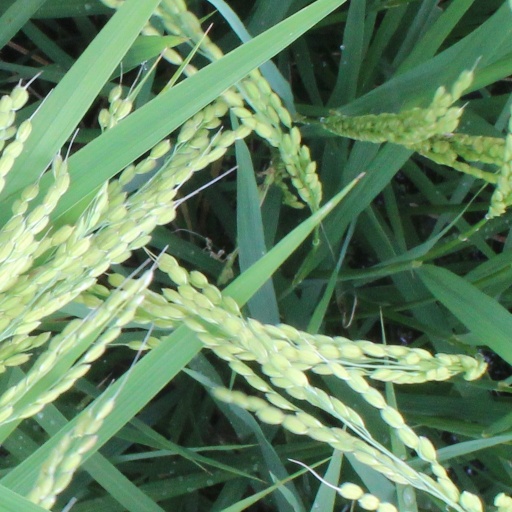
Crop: rice